John Blackwell (musician)

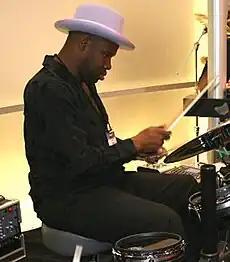
John Blackwell Jr. was an early adopter of electronic drums.

John Blackwell Jr. (September 9, 1973 – July 4, 2017) was an American contemporary R&B, funk, jazz, fusion, and pop drummer, best known for his work with Prince. Later, he was a member of D'Angelo's backing band, The Vanguard.